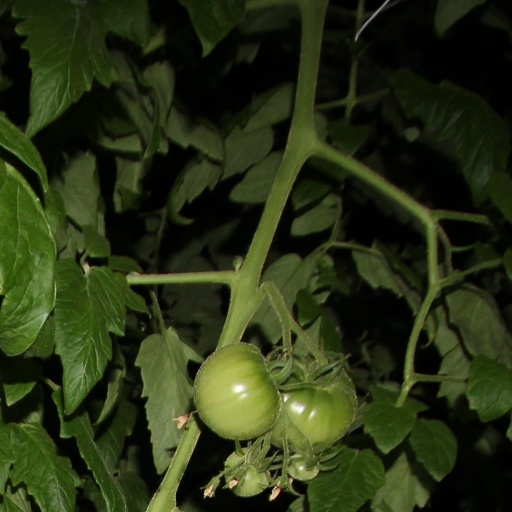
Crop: tomato